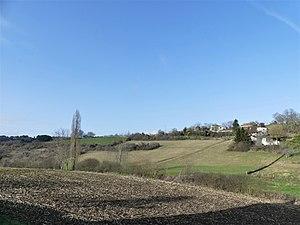
Vue prise en direction du nord-ouest depuis le bourg de Biras, Dordogne, France.
Biras est une commune française située dans le département de la Dordogne, en région Nouvelle-Aquitaine.